Beilby Porteus

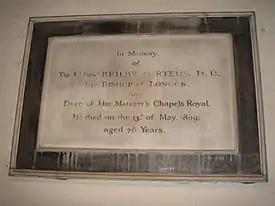
Memorial plaque, All Saints Church, Fulham, London

During much of the following 20 years – a time of national and international political upheaval, Porteus was in a position to influence opinion in the influential circles of the Court, the government, the City of London and the highest echelons of Georgian society. Porteus did this, partly by encouraging debate on subjects as diverse as the slave trade, Catholic emancipation, the pay and conditions of low-paid clergy, the perceived excesses of entertainment taking place on Sundays—and by becoming a vocal supporter of William Wilberforce, Hannah More and the Clapham Sect of evangelical social reformers. He was also appointed as one of the members of the Board for Encouragement of Agriculture and internal Improvement in 1793. He was active in the establishment of Sunday Schools in every parish, an early patron of the Church Missionary Society and one of the founder members of the British and Foreign Bible Society, of which he became vice-president.